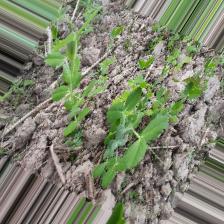
Label: Powdery Mildew